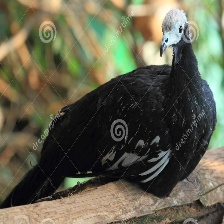
Species: BLUE THROATED PIPING GUAN
Scientific name: PIPILE CUMANENSIS